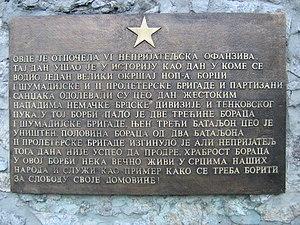
L'hôpital des Partisans à Prijepolje est un lieu mémoriel situé à Prijepolje, dans le sud-ouest de la Serbie. Associé aux combats des Partisans communistes de Josip Broz Tito contre les nazis, il est inscrit sur la liste des monuments culturels d'importance exceptionnelle de la République de Serbie.